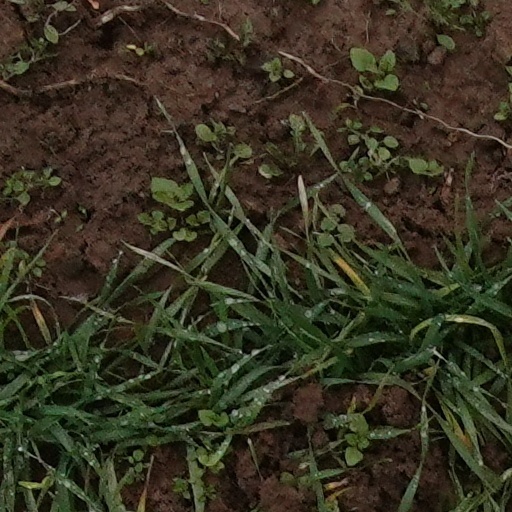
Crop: wheat